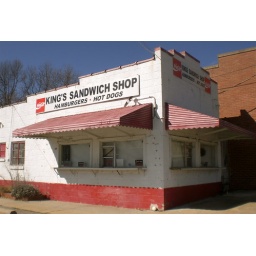
king's sandwich shop, now closed! on gear street by the old durham bulls ballpark.